Jeppe Kjær (footballer, born 1985)

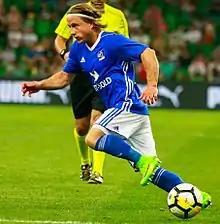
Kjær with Lyngby in 2017

Jeppe Borild Kjær (born 6 November 1985) is a retired Danish footballer.